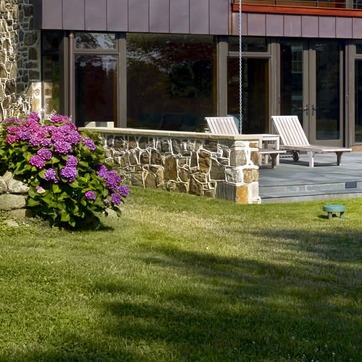
Material: stone